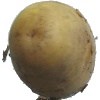
Label: white_potato